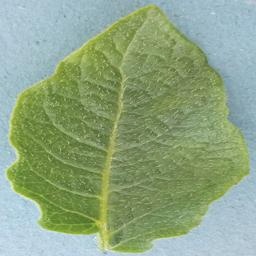
Etiqueta: Sana